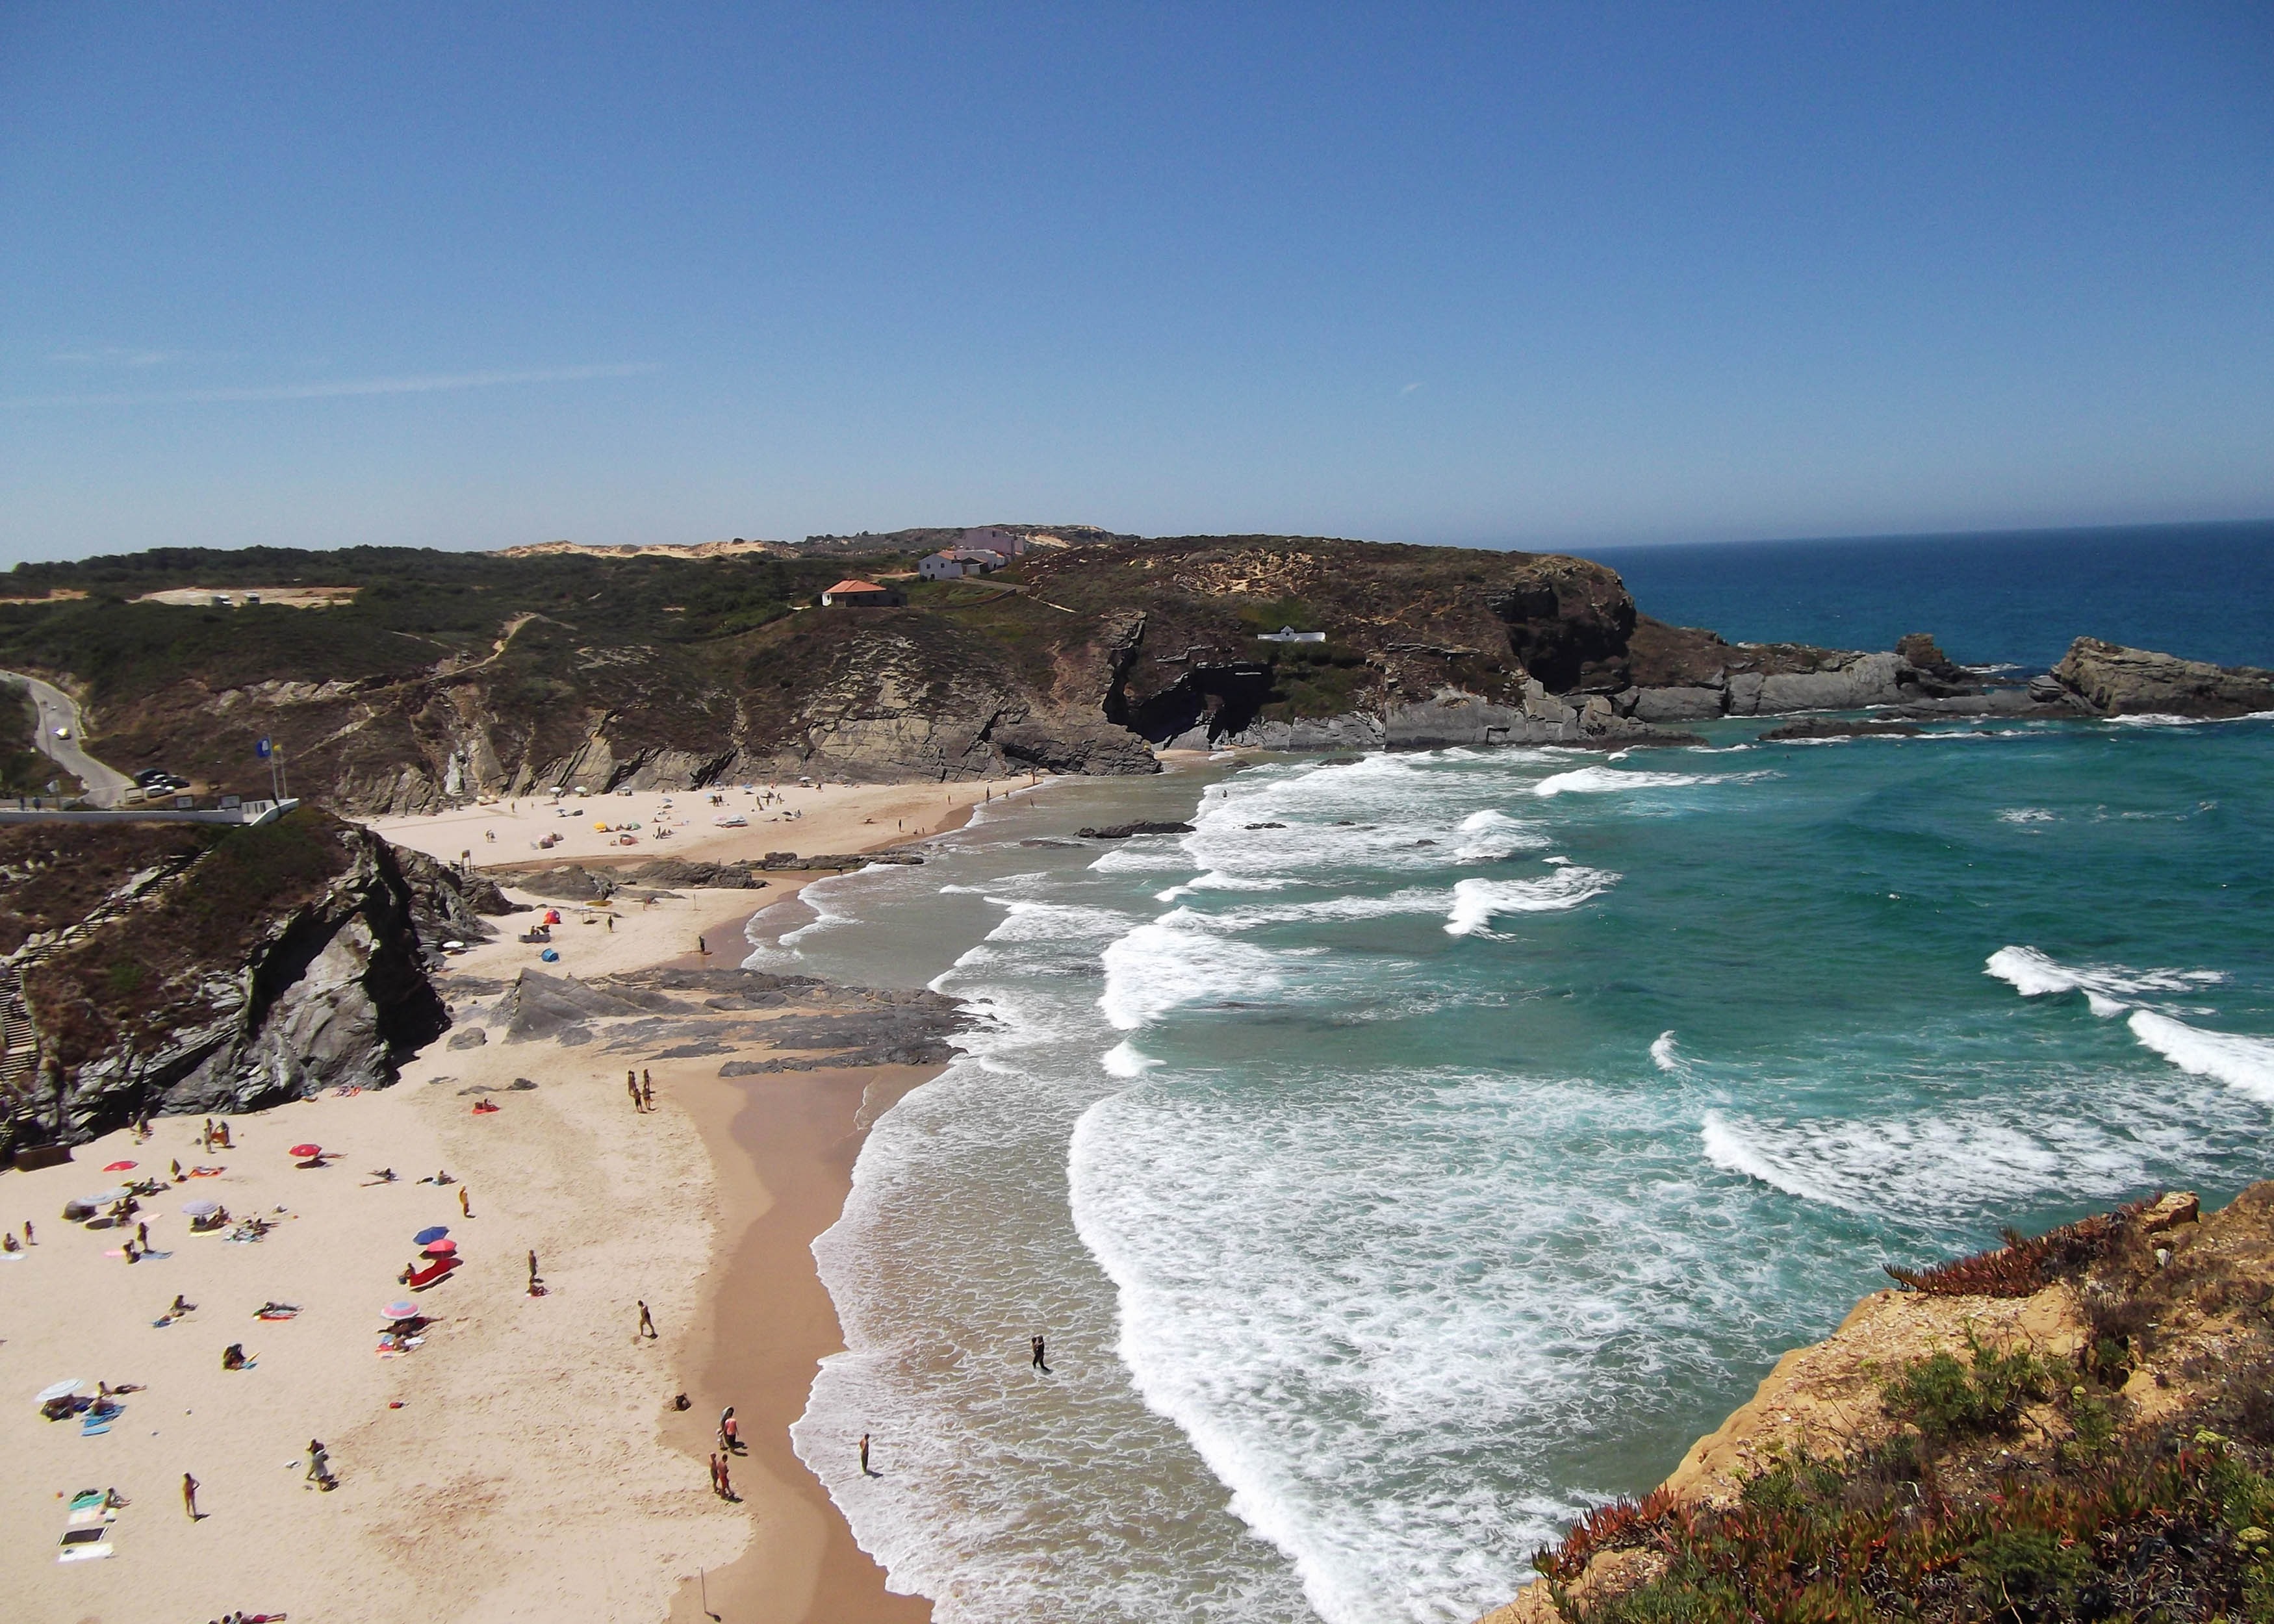
beach, sea, coast, water, sand, rock, ocean, sky, sun, sunset, shore, wave, vacation, cliff, cove, bay, blue, terrain, body of water, cape, landform, geographical feature, wind wave